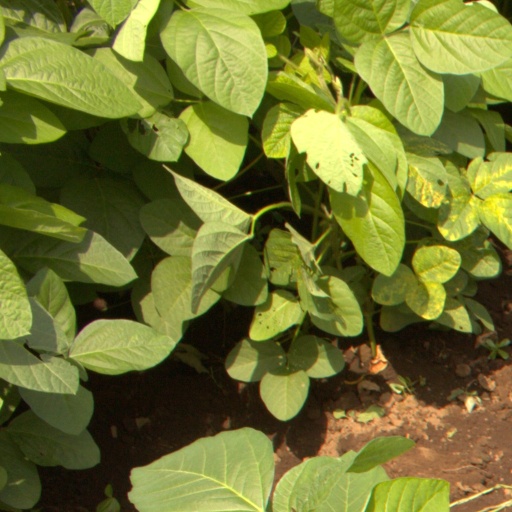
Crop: soybean